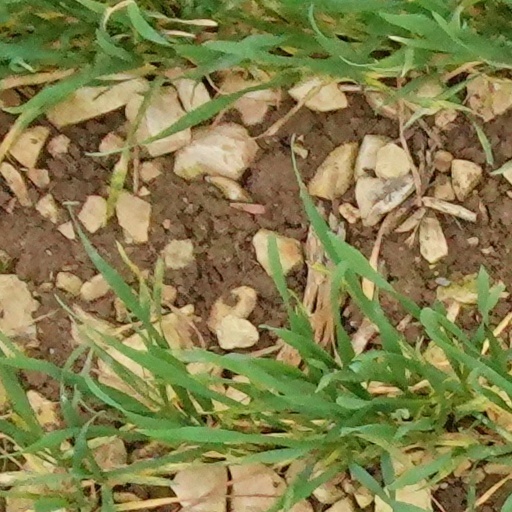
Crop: wheat